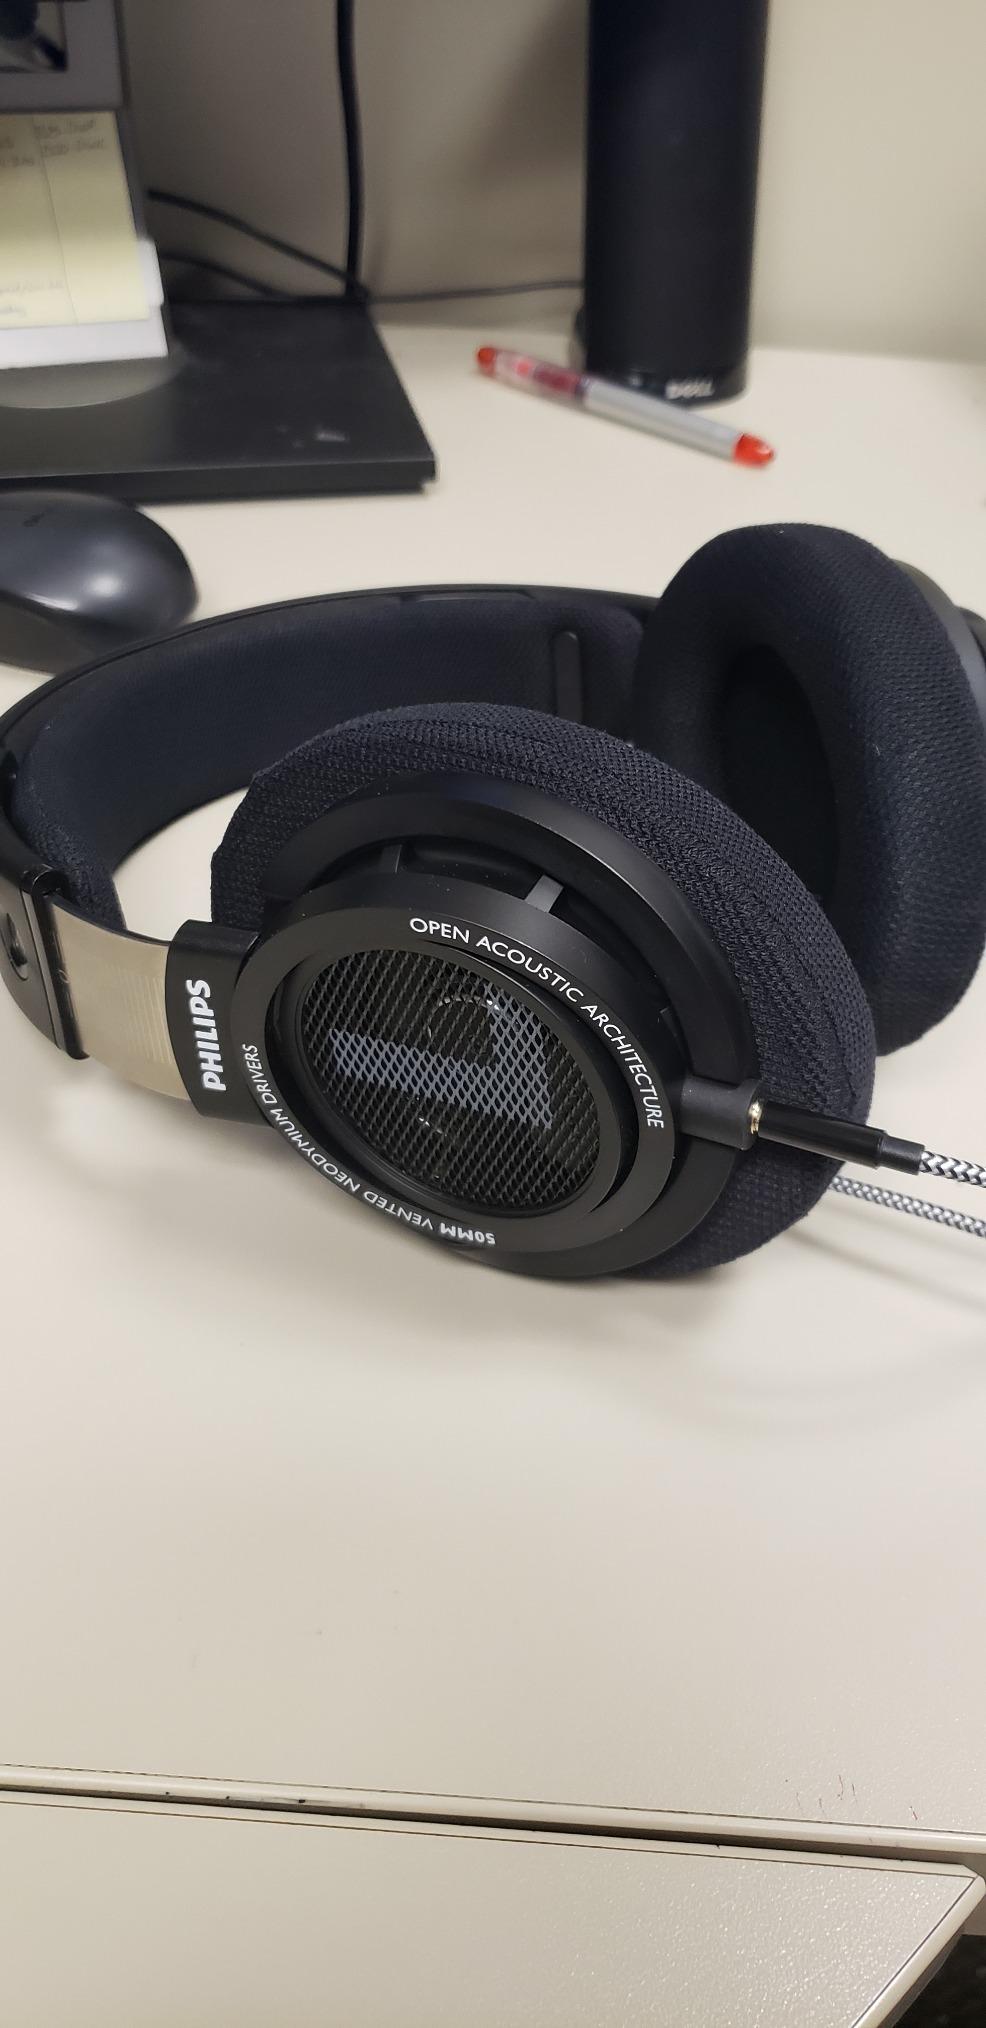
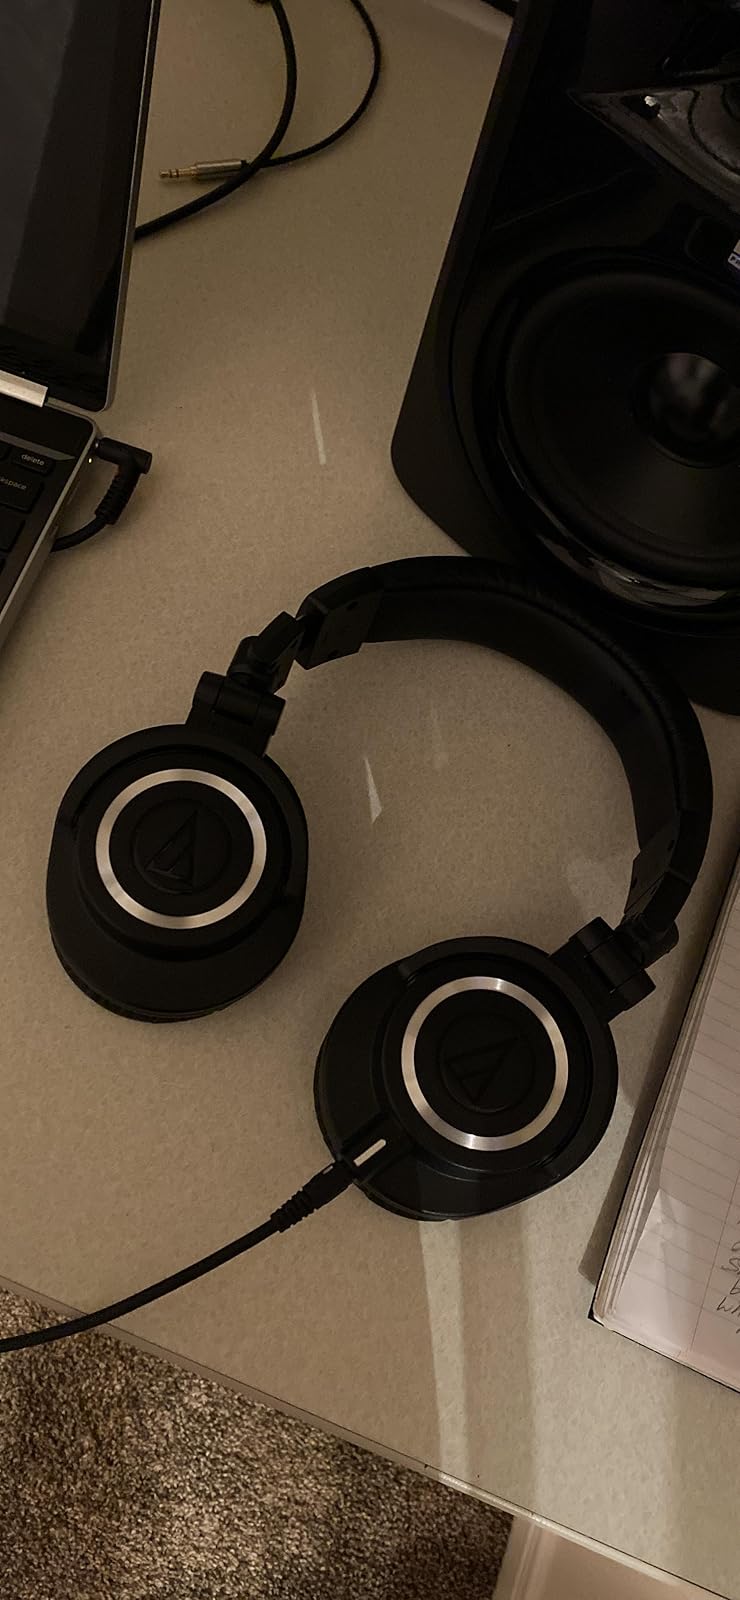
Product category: headphones
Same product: no